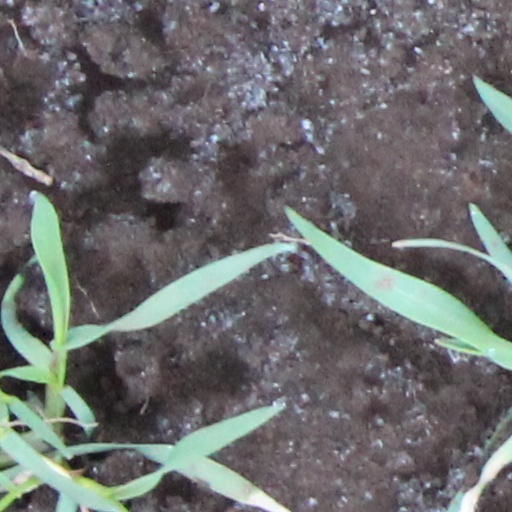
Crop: wheat